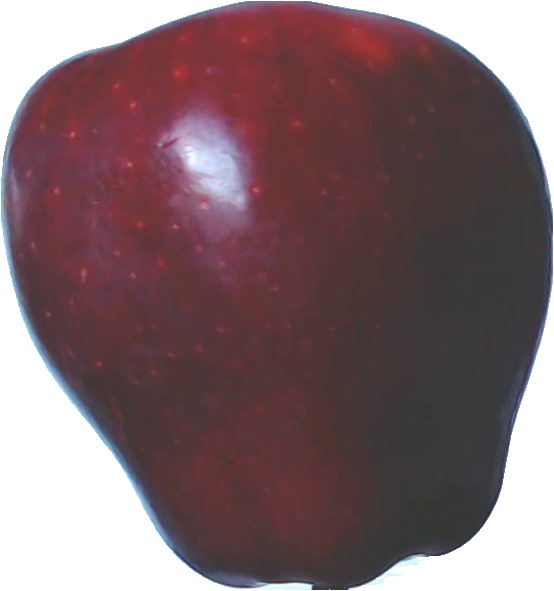
Label: apple_red_delicios_1